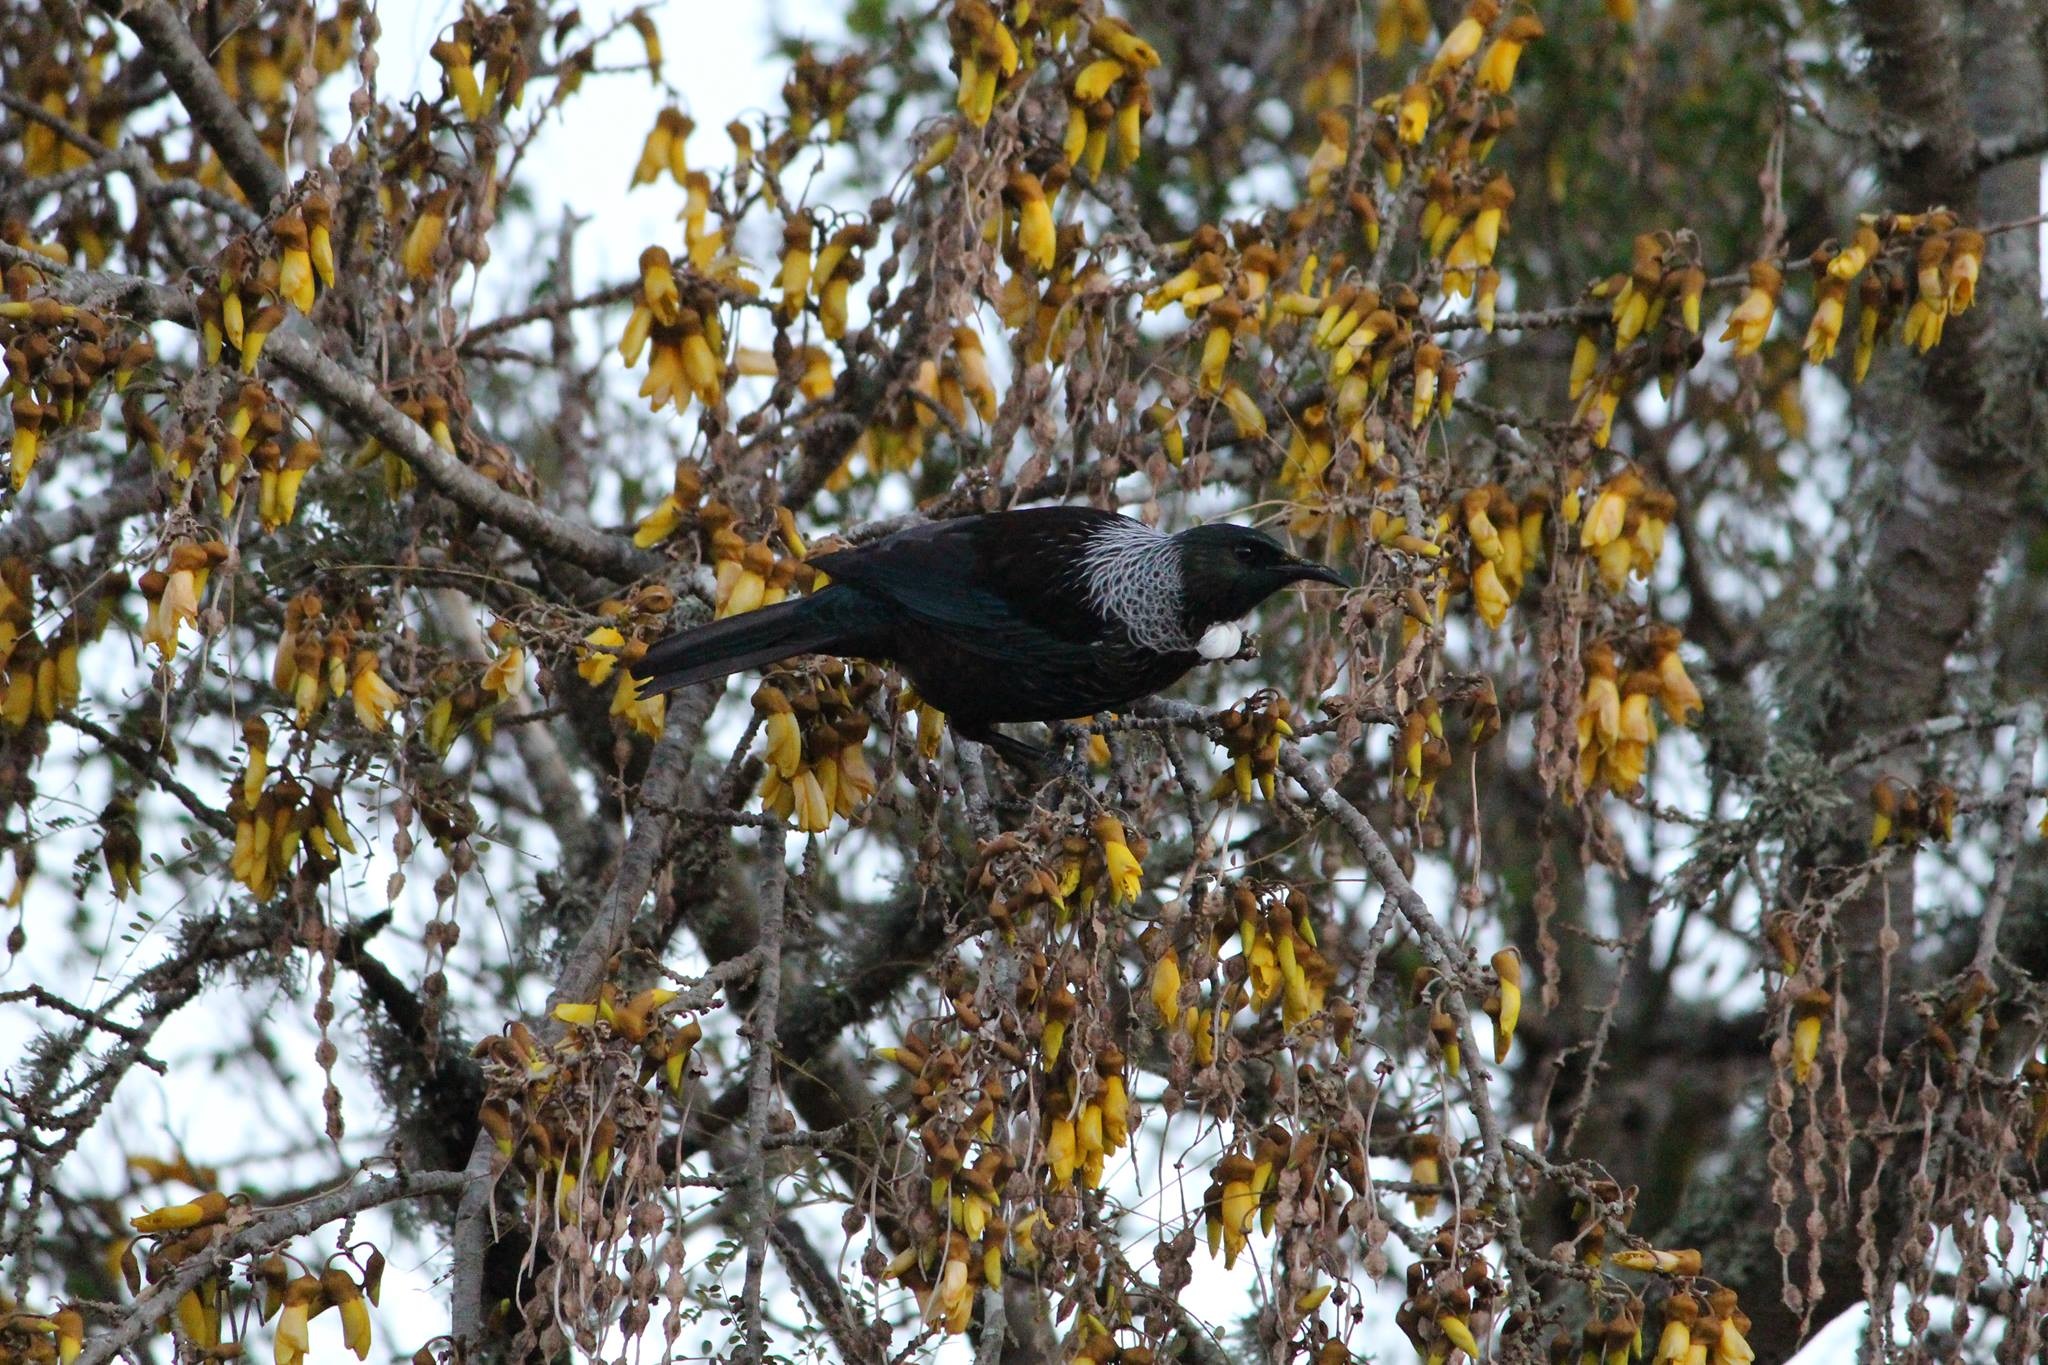
tree, nature, wilderness, branch, bird, plant, photography, leaf, flower, fly, wildlife, wild, environment, zoo, spring, green, macro, sitting, perch, autumn, black, feather, season, fauna, native, neck, eye, head, stock, vertebrate, new, conservation, side, finch, icon, flax, tui, zealand, perched, endemic, parson, old world flycatcher, perching bird, tui bird, prosthemadera, kiwiana